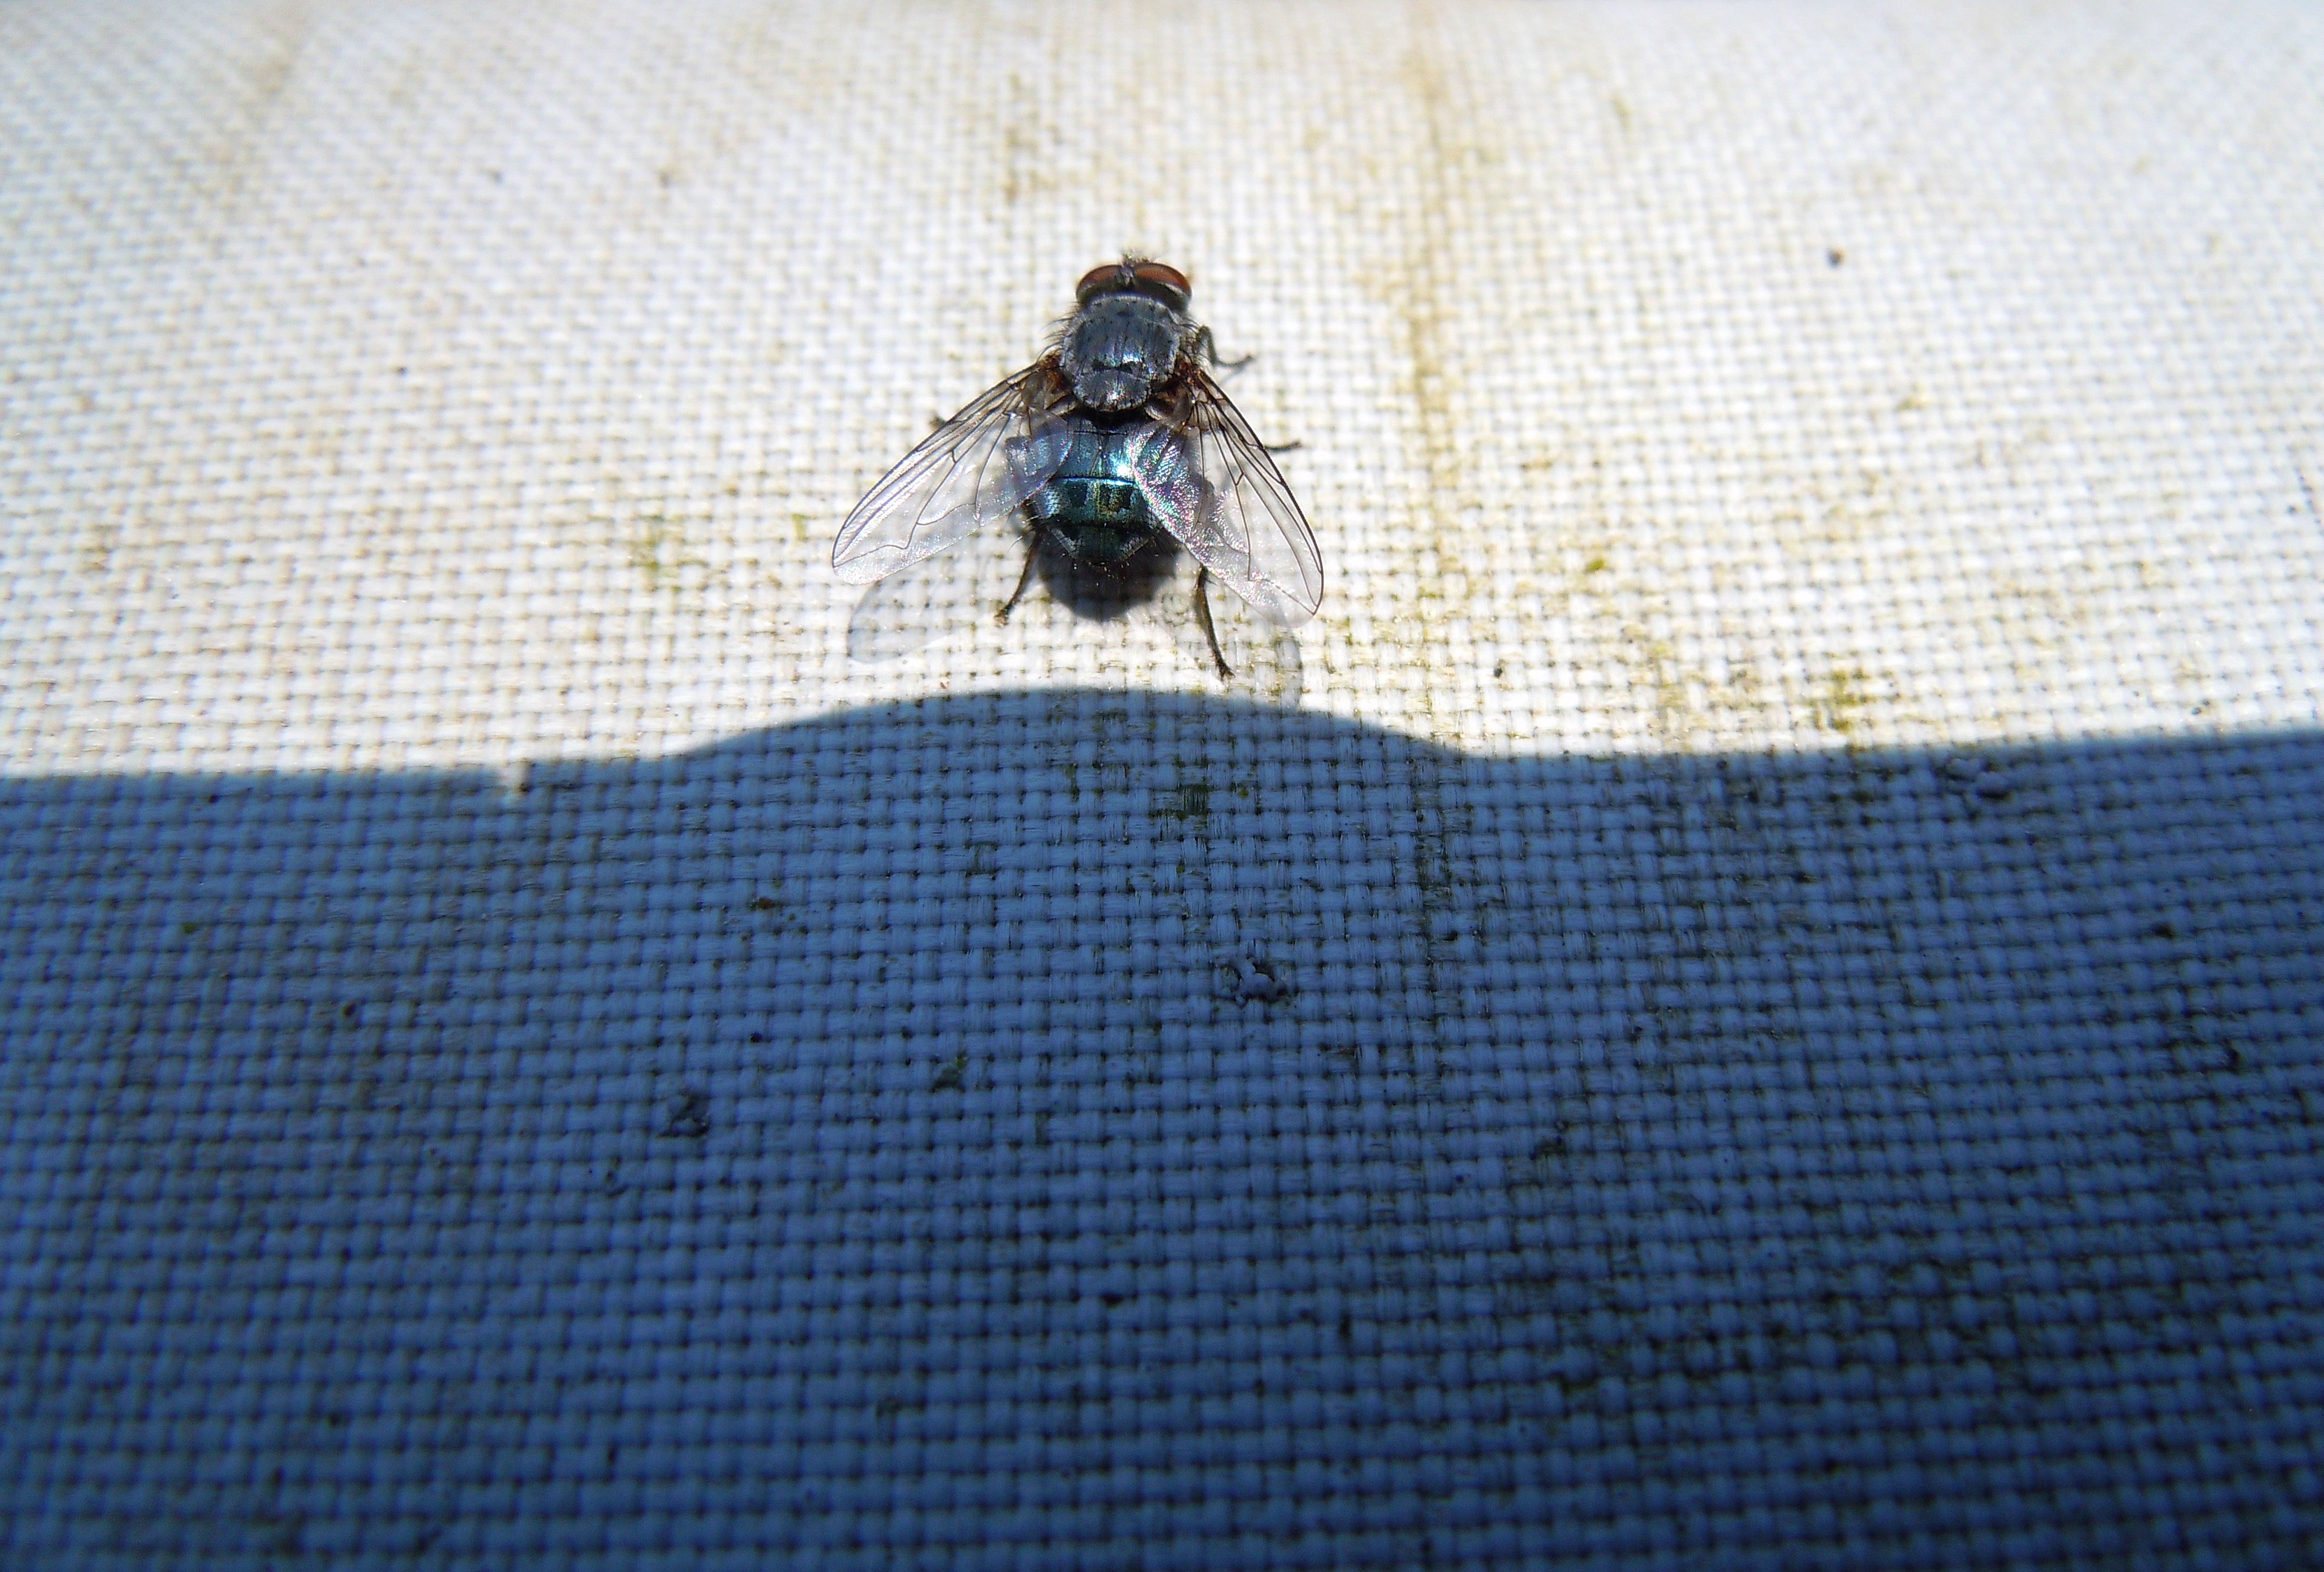
wing, fly, insect, blue, close, invertebrate, whopper